Victoria and Albert Museum

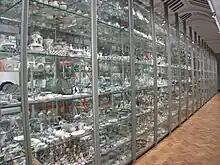
Part of the reserve collection of European ceramics, on display on the top floor.

The museum survived the Second World War with only minor bomb damage. The worst loss was the Victorian stained glass on the Ceramics Staircase, which was blown in when bombs fell nearby; pockmarks still visible on the façade of the museum were caused by fragments from the bombs.